Saadian Tombs

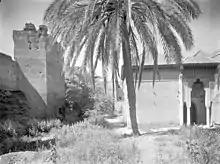
View of the Saadians Tombs circa 1925

The necropolis continued to be used as a burial place for some time after al-Mansur's death. The 'Alawi sultan Moulay Isma'il (ruled 1672–1727), who plundered the Saadian palaces, later restricted access to the Saadian necropolis by sealing it off from most of the surrounding buildings. Nonetheless, it continued to be used even in the 'Alawi period, as evidenced by the profusion of graves and tombstones scattered around the cemetery today. The large rectangular chamber (or Grand Chamber) on the southern side of Muhammad al-Shaykh's and Lalla Mas'uda's mausoleum was filled with other tombs. The Chamber of the Mihrab, the southern chamber of Ahmad al-Mansur's construction which was intended to be used merely as a prayer room, was used as a mausoleum by the 'Alawi dynasty up until at least the late 18th century. It is now filled entirely with the graves of 'Alawi family members. One of these graves is reputedly that of the 'Alawi sultan Moulay al-Yazid (died 1792), which was previously marked off by a wooden balustrade and which was sometimes visited by local pilgrims. Moulay al-Yazid's name is now also associated with the Kasbah Mosque and with the square in front of it. In total, the necropolis now contains 56 tombstones marked with "mqabriya"s (ornate marble epitaphs) and another hundred or so tombs marked simply with multicolored tiles.